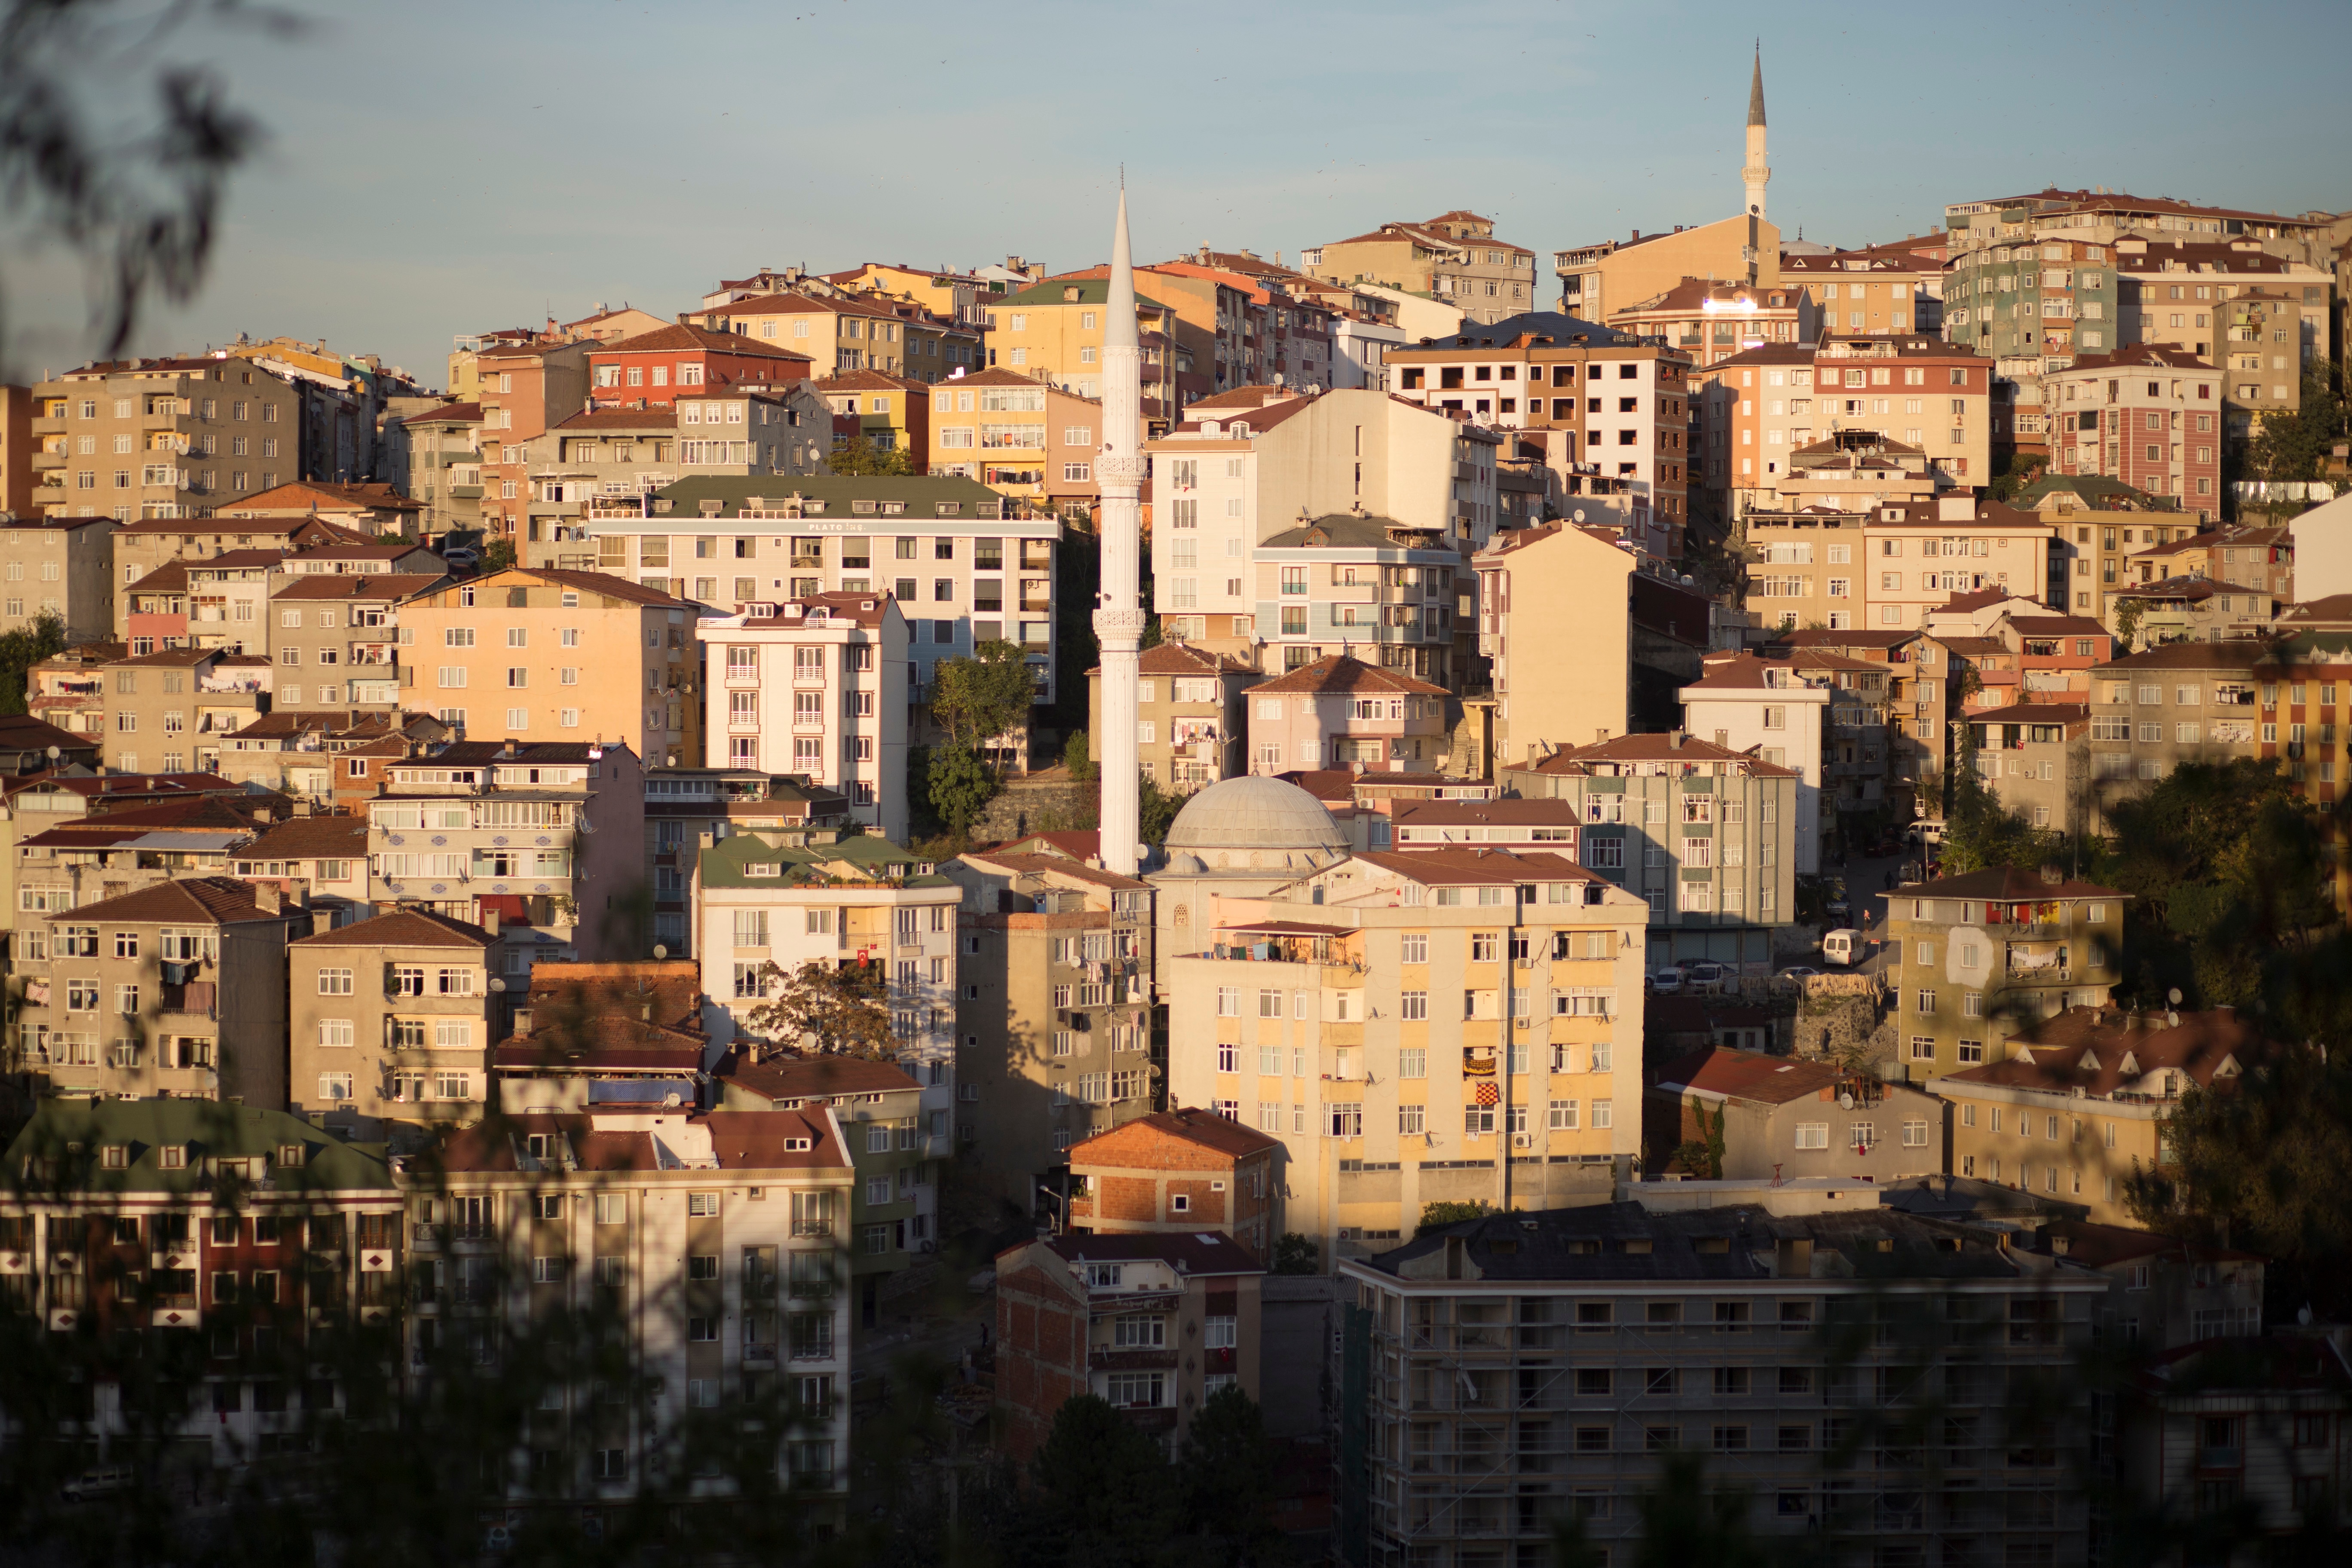
skyline, town, city, skyscraper, cityscape, panorama, downtown, evening, metropolis, neighbourhood, urban area, ancient history, residential area, geographical feature, human settlement